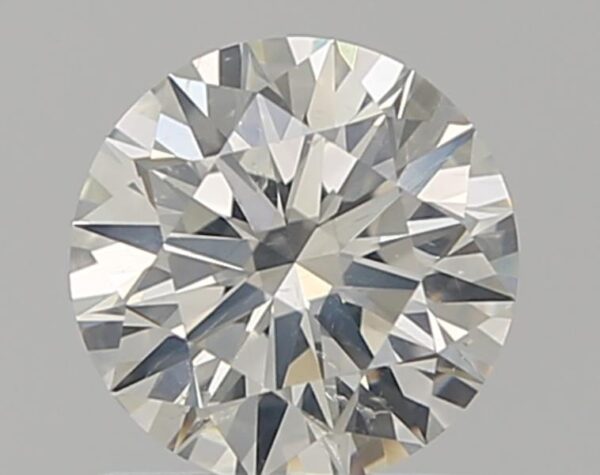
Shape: round
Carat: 0.81
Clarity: SI2
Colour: I
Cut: EX
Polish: EX
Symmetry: EX
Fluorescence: F
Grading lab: GIA
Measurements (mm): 6.03 x 6.05 x 3.67